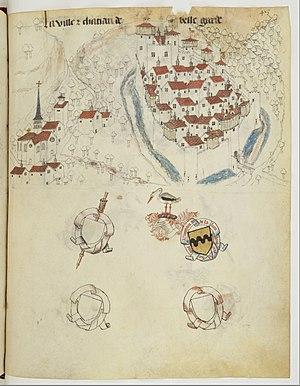
in Armorial d'Auvergne, pages présentant des chateaux, villes et blasons.
Bellegarde-en-Forez est une commune française située dans le département de la Loire en région Auvergne-Rhône-Alpes.